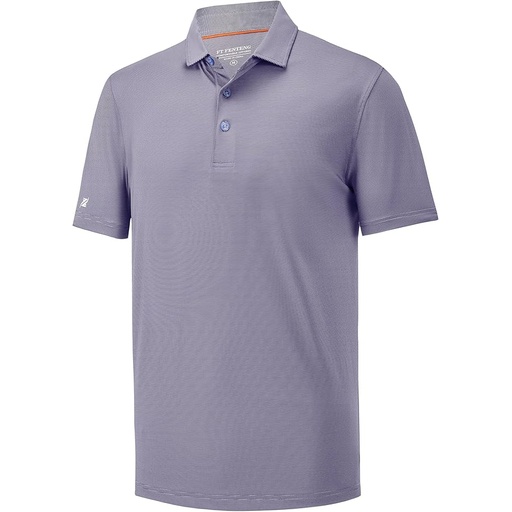
Mens Polo Shirts Short Casual Solid Stylish Dry Fit Performance Designed Collared Golf Polo Shirts for Men
About This 4 WAY STRETCH FABRIC: This men's Golf Shirts dry fit is expertly crafted from 92% polyester and 8% spandex, offering lightweight, soft, UPF 30+ ,moisture-wicking, quick-drying, and 4-way stretch for your comfort and coolness. US SIZE: This mens golf polo based on US regular fit: S, M, L, XL, XXL, 3XL and have multiple colors for choice. Allowing for great mobility in any directions yet they still have a fitted look wearing our polos. STYLISH DESIGN: This mens polo shirts featuring the pinstripe with two tone for an elegant and fashion look. contrast color design at the side slits adds a touch of contemporary style. VARIOUS OCCASIONS: This sport dri fit golf shirts for men dri fit, great for a day of daily work, casual wear, business or any outdoor sport activities, like golf, tennis. A optimal gift for families, friends or boyfriends! NOTE: Our sport men polo shirts, The model is 5'10"height, 175lbs wearing Medium size for reference. Please refer to our measurement chart before ordering. FT FENTENG golf shirt not only offer excellent performance but also built to last. The resistance to fading, pilling, and shrinkage ensures that your stylish polo shirt maintains its quality and appearance, even after repeated wear and washing. Overview Fabric type : 92% Polyester, 8% Spandex Care instructions : Machine Wash Origin : Imported Closure type : Button
Brand: FTFENTENG
Category: Apparel & Accessories > Clothing > Clothing Tops > Polos